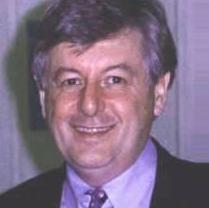
Age: 62